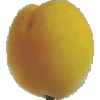
Label: Peach 2